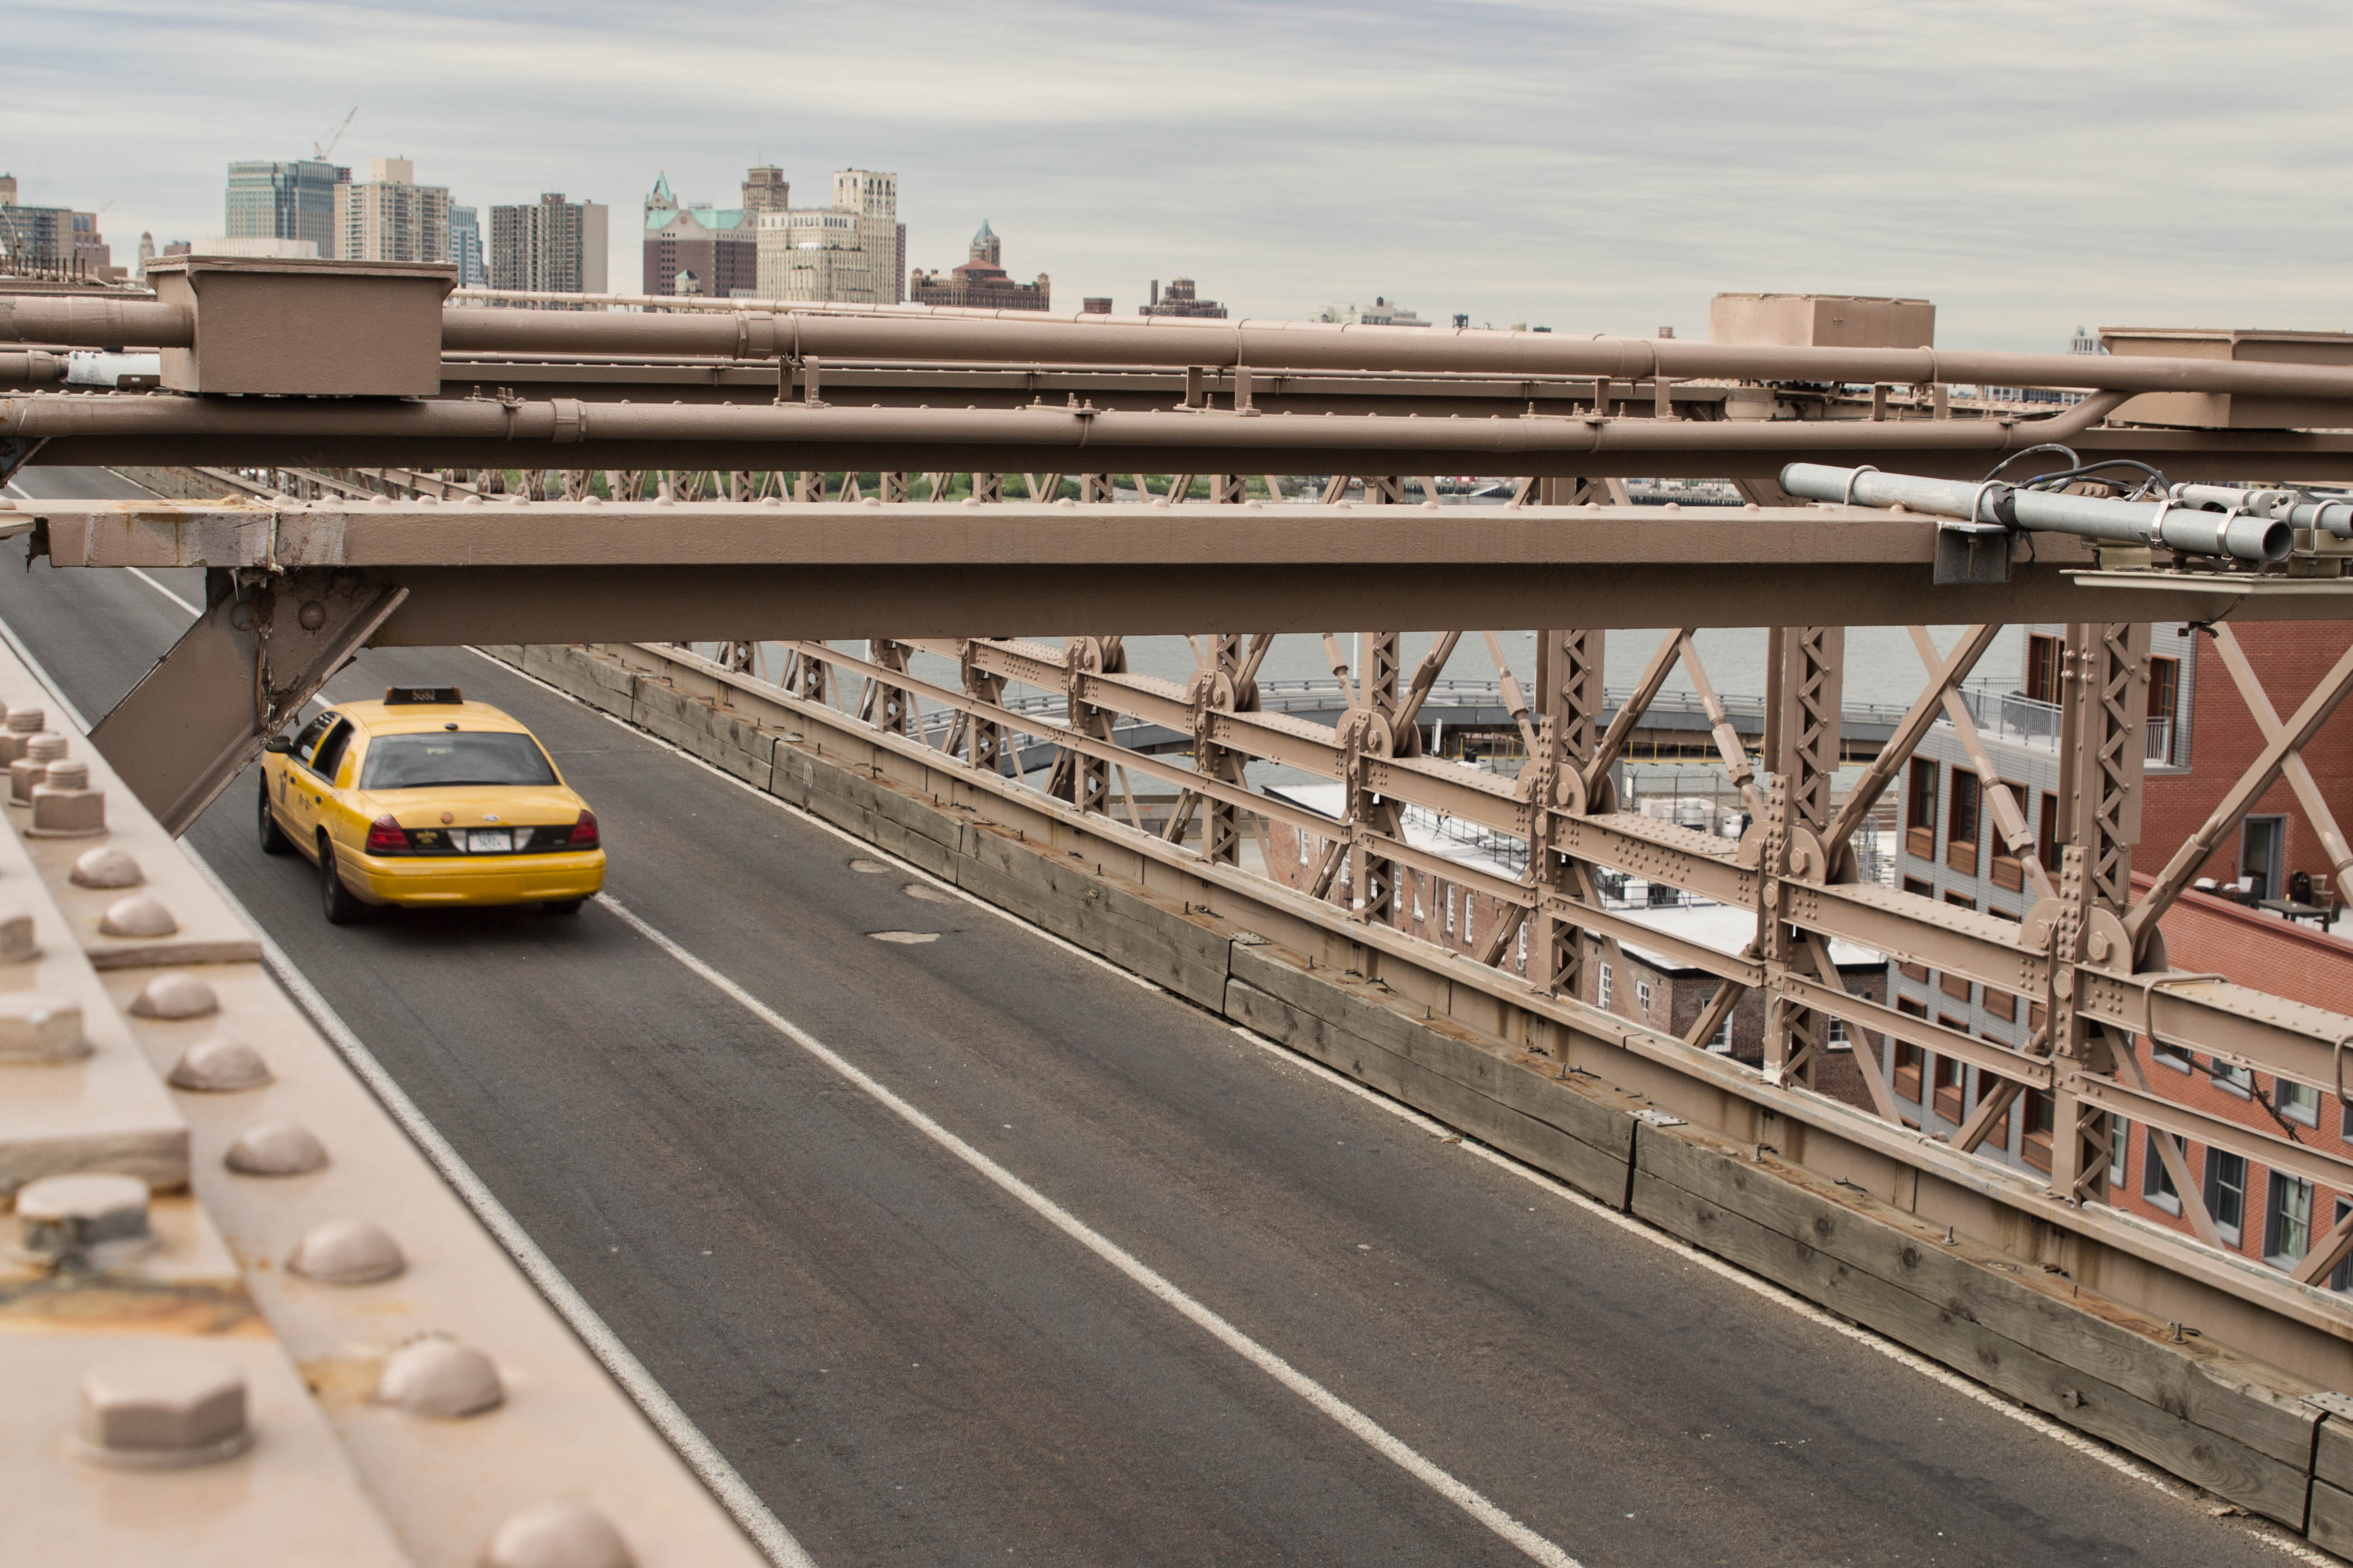
track, road, bridge, traffic, highway, train, overpass, transport, vehicle, lane, public transport, newyork, brooklynbridge, infrastructure, yellowtaxi, rail transport, controlled access highway